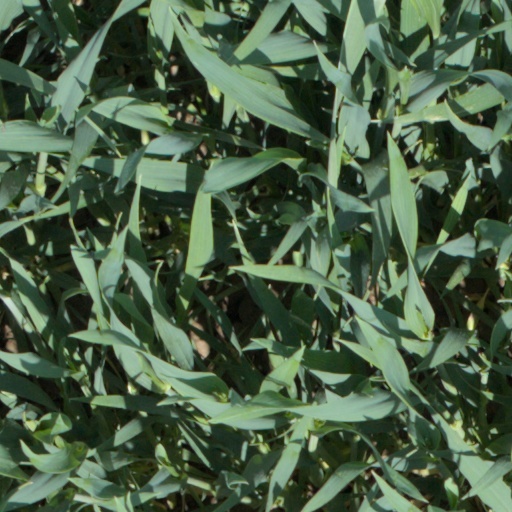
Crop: wheat